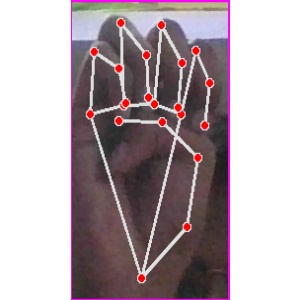
अक्षर: म